Kiichi Arita

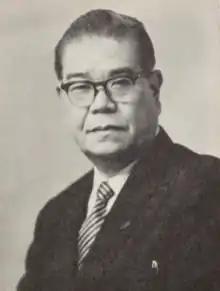

Kiichi Arita (30 April 1901 – 9 February 1986) was a Japanese politician. During his time in politics, he served as Director of the Economic Planning Agency, Director of the Defense Agency, and Minister of Education.